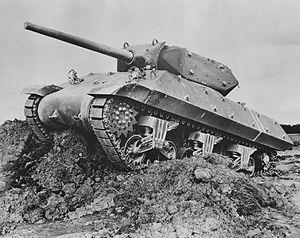
La Guards Armoured Division est une division blindée du Royal Armoured Corps britannique qui prit part à la Seconde Guerre mondiale
La bataille de Meximieux est un engagement de la Seconde Guerre mondiale des forces des États-Unis, des maquis de l'Ain et du Camp Didier tentant de gêner la retraite des unités allemandes remontant la vallée du Rhône. La bataille s'est produite à Meximieux ainsi que dans les alentours de cette ville, du 31 août au 2 septembre 1944. Elle a opposé des forces alliées à la 11ᵉ Panzerdivision allemande. Cette dernière, malgré l'échec de sa contre-offensive pour reprendre Meximieux aux Alliés, remplit son objectif de bloquer durant deux jours les troupes américaines pour permettre le repli de bataillons allemands au nord de Lyon.
Le régiment colonial de chasseurs de chars est une unité de l'armée française créée en 1943 et qui participa à la libération de l'Europe au sein de la 1ʳᵉ armée française commandée par le général de Lattre.